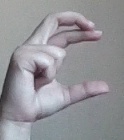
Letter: thal